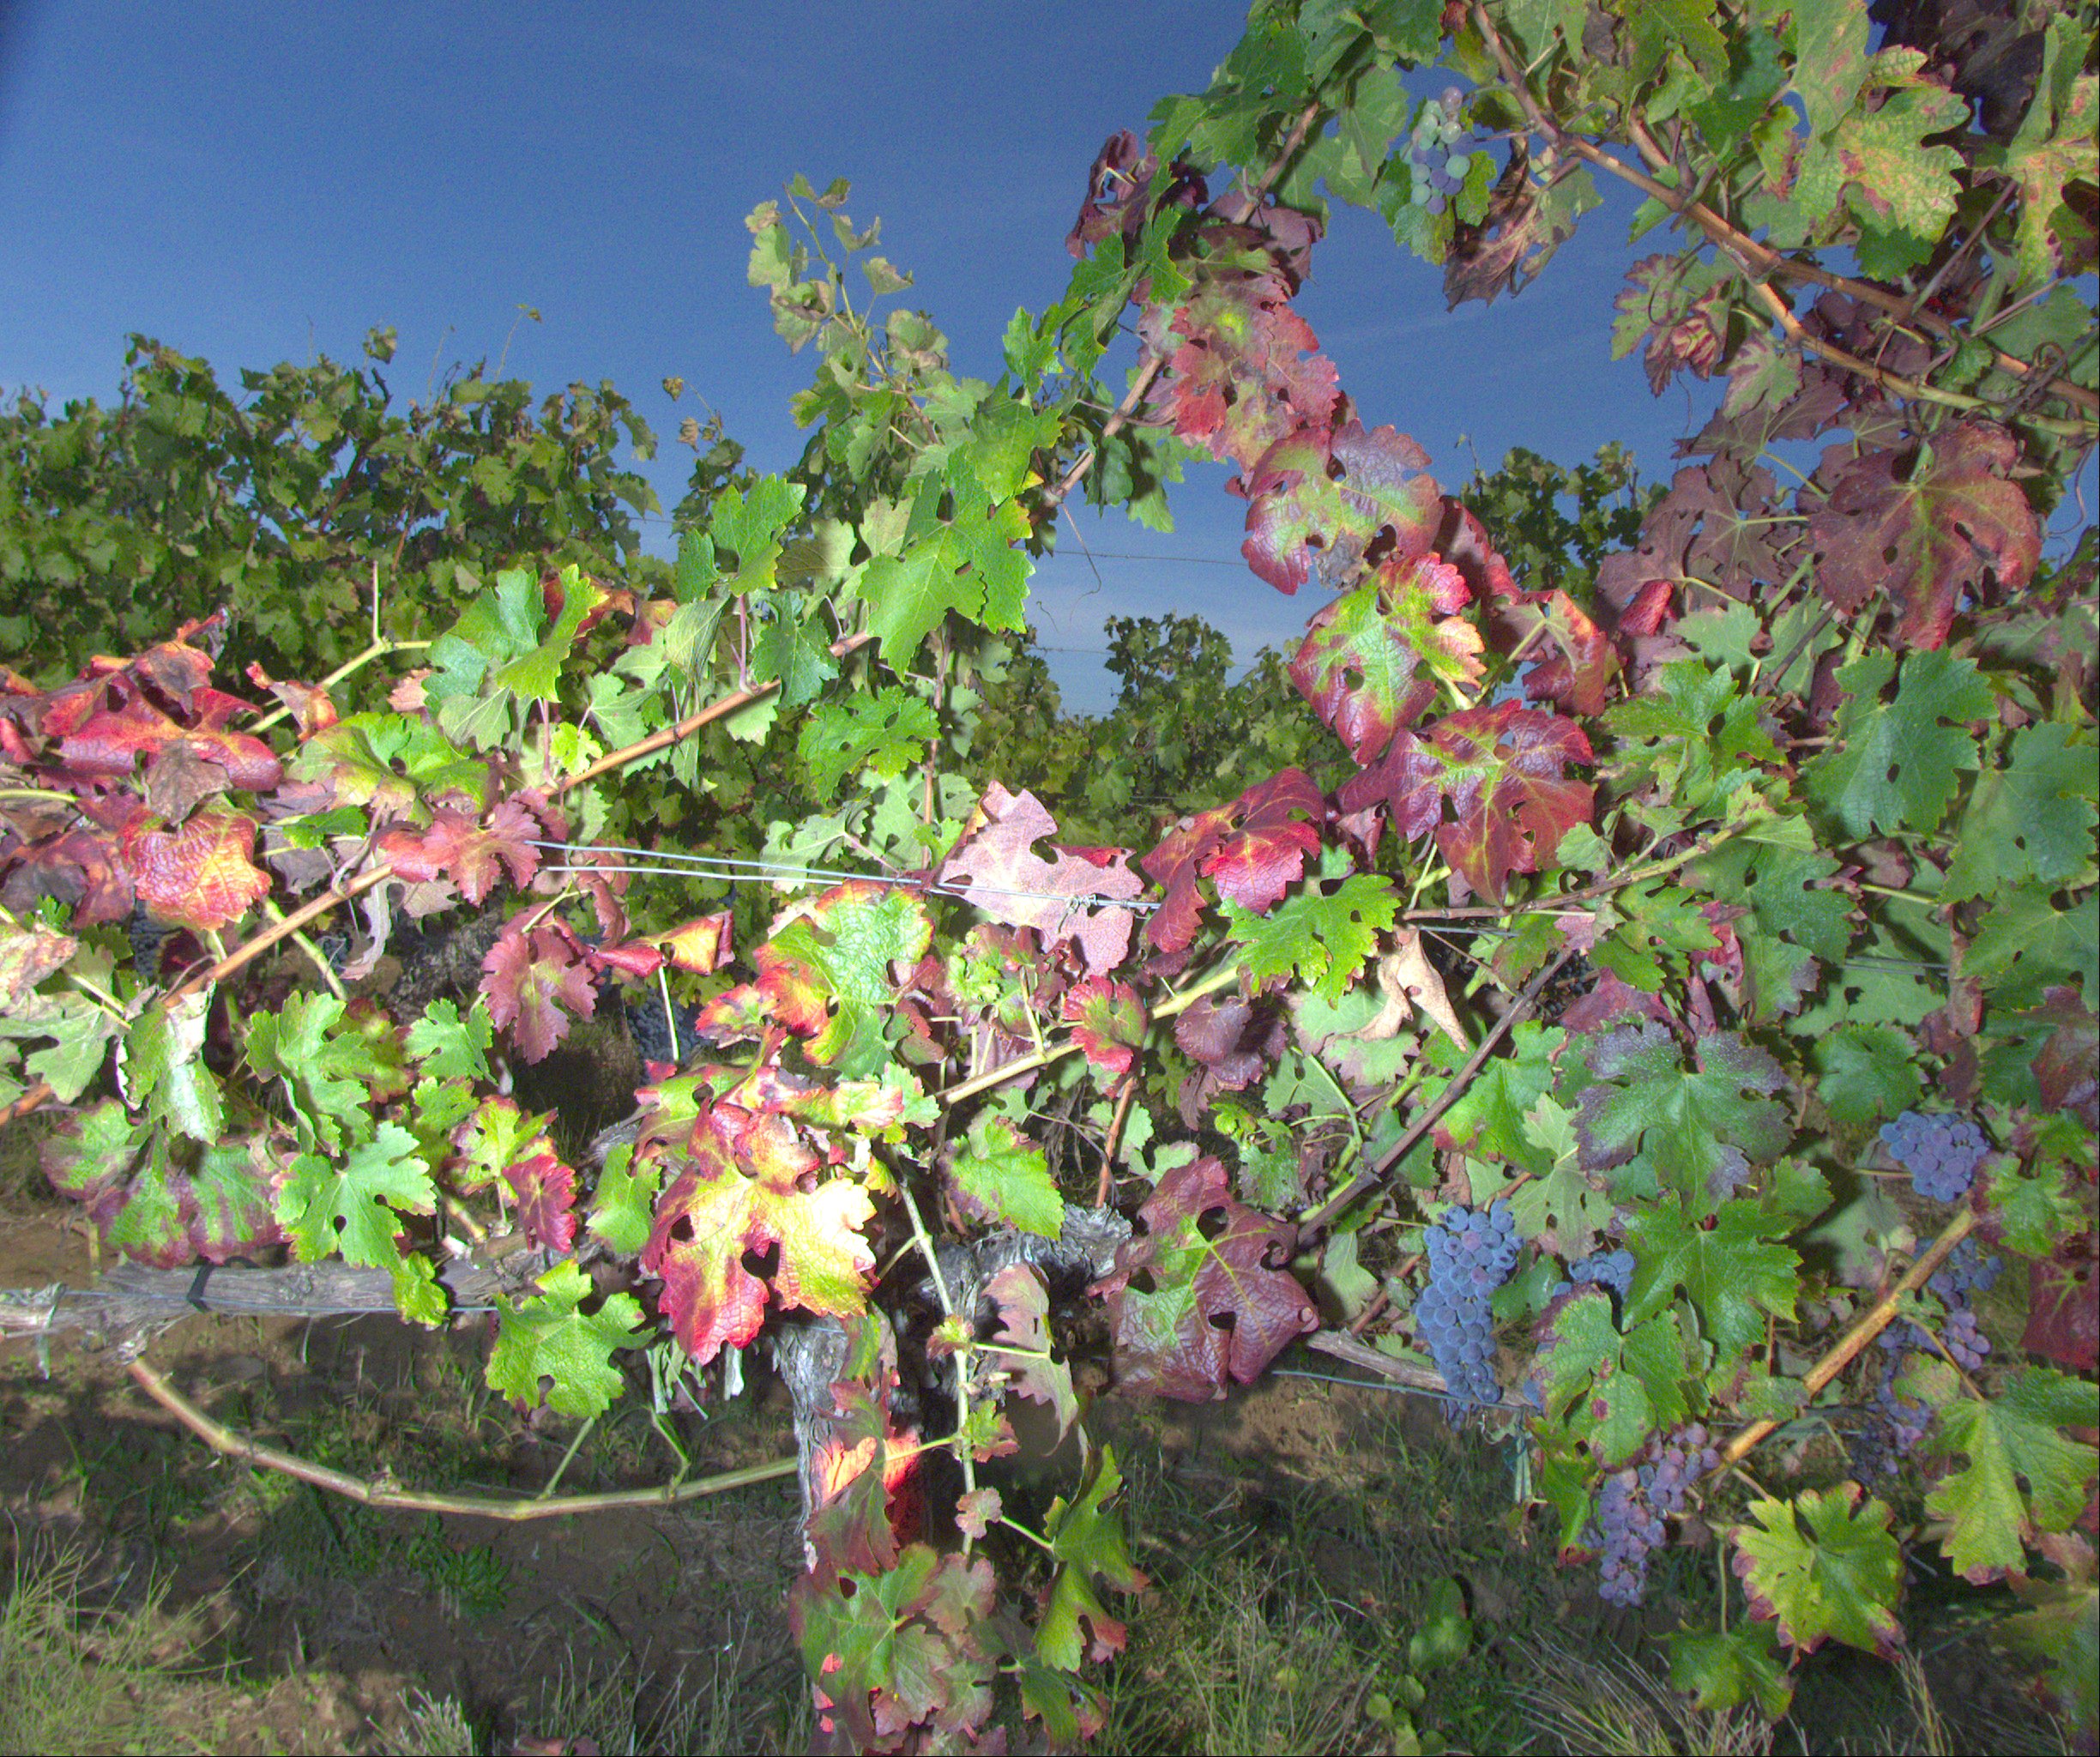
Grape variety: cabernet-sauvignon
Disease: Flavescence dorée (fd)